Laudabiliter

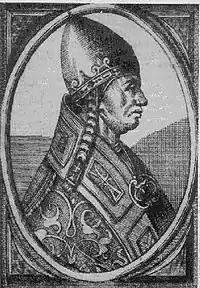
Pope Alexander III

According to Curtis for the text of the "Laudabiliter" we only have Giraldus Cambrensis' "Conquest of Ireland" written around 1188, though in it his dating is not accurate, he says he must have had some such "genuine document before him". He suggests that better evidence for the grant of Ireland can be found in John of Salisbury's "Metalogicus", written about 1159.